Estado Novo (Brazil)

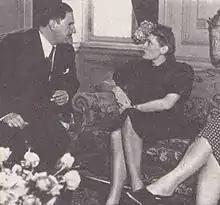
Edda Mussolini, daughter of Benito Mussolini, is greeted by Adhemar de Barros during her visit to São Paulo in 1939.

Several autobiographies reported imprisonment and torture, without claiming Vargas' direct involvement,examples being Pagu, Carlos Marighella, and Joaquim Câmara Ferreira, who lost his fingernails in prison. Several artists did directly accuse Vargas of restricting individual rights, and he replied on 23 July 1938: "The Estado Novo does not recognize the rights of individuals against the community. Individuals don't have rights, they have duties! Rights belong to the community! The state, overriding the struggle of interests, guarantees the rights of the community and enforces its duties towards it."